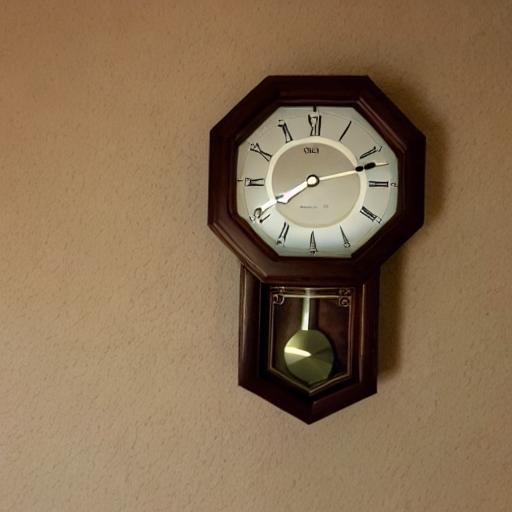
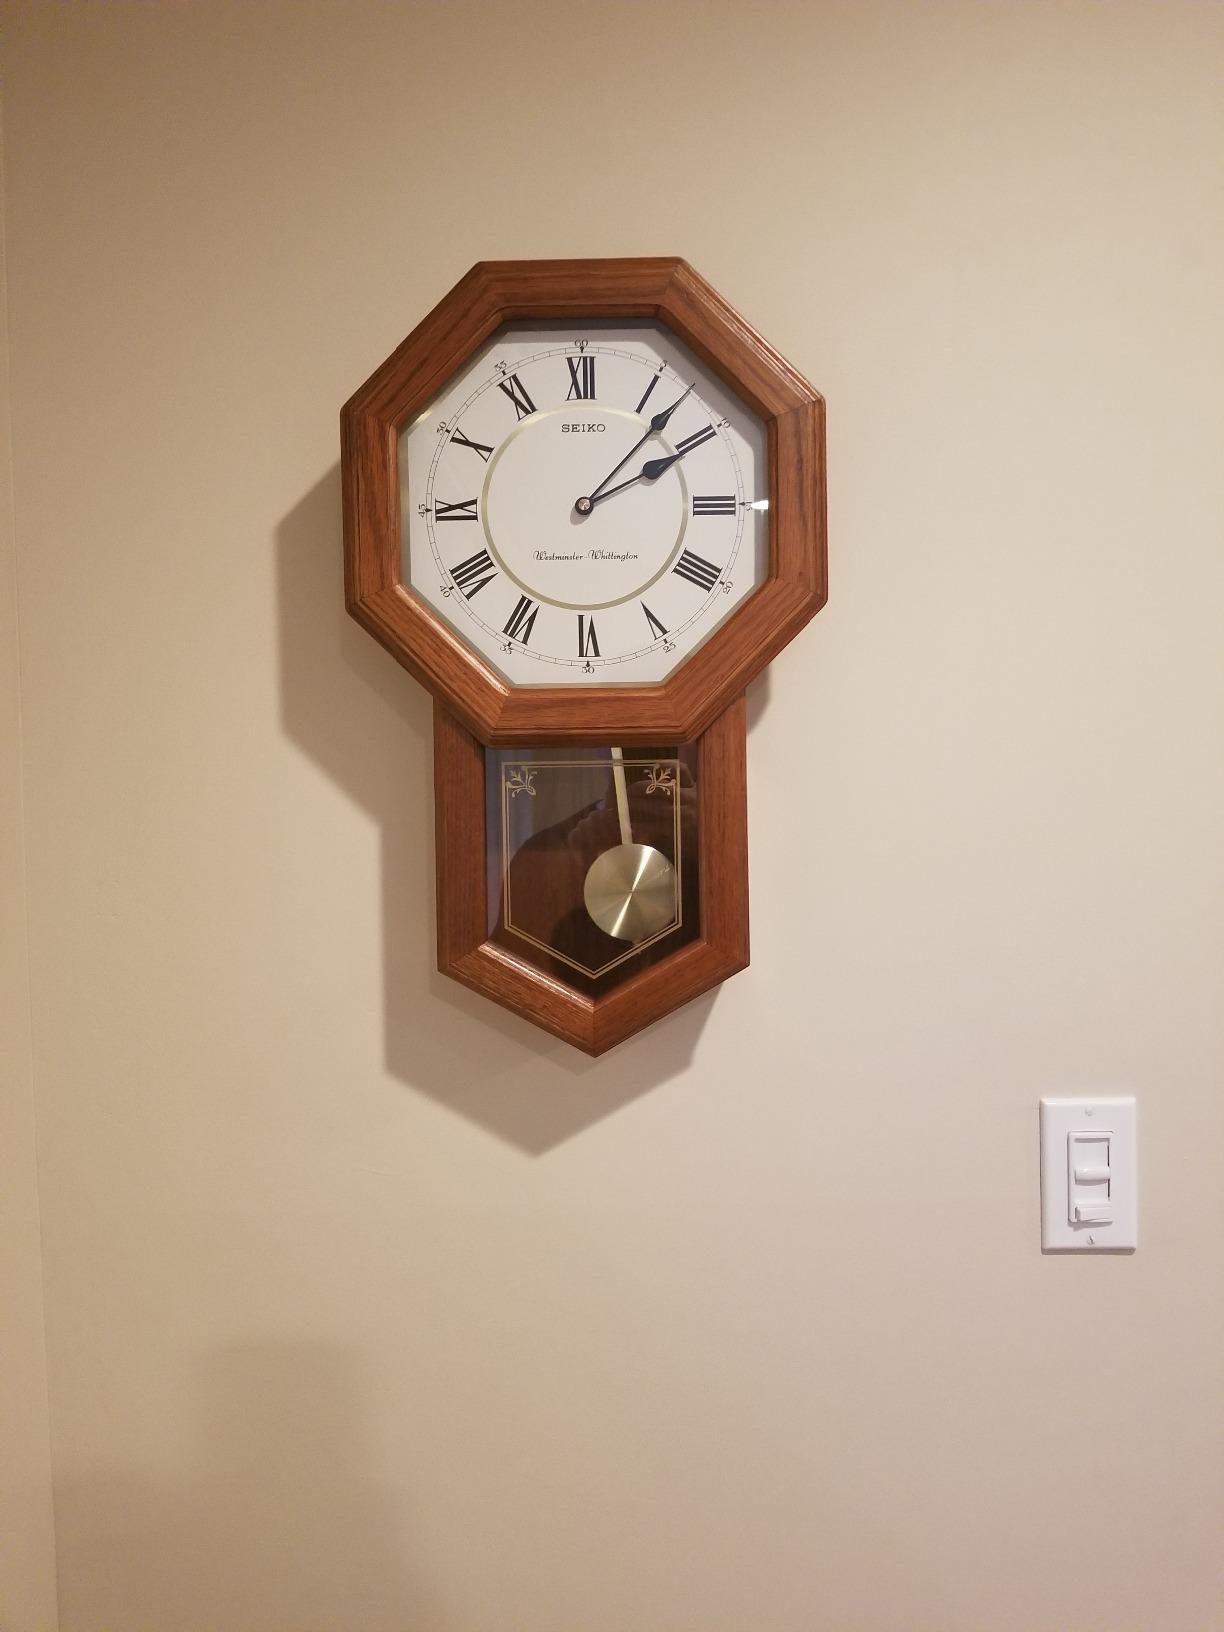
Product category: clock
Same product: no